Portrait painting

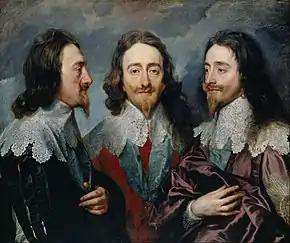
Anthony van Dyck, "Charles I in Three Positions", 1635–1636, shows profile, full face and three-quarter views, to send to Bernini in Rome, who was to sculpt a bust from this model.

It may seem obvious today that a painted portrait is intended to achieve a likeness of the sitter that is recognisable to those who have seen them, and ideally is a very good record of their appearance. In fact this concept has been slow to grow, and it took centuries for artists in different traditions to acquire the distinct skills for painting a good likeness.